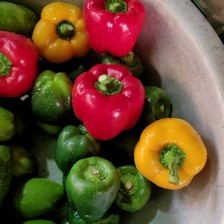
Label: capsicum